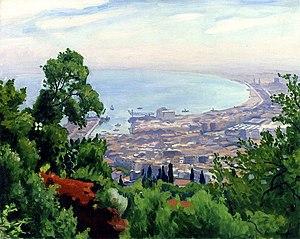
Albert Marquet est un peintre et dessinateur français né le 27 mars 1875 à Bordeaux et mort le 14 juin 1947 à Paris.